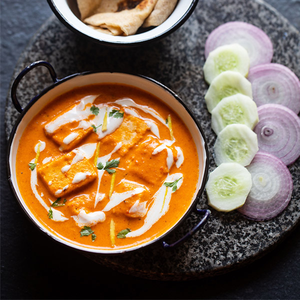
Dish: paneer